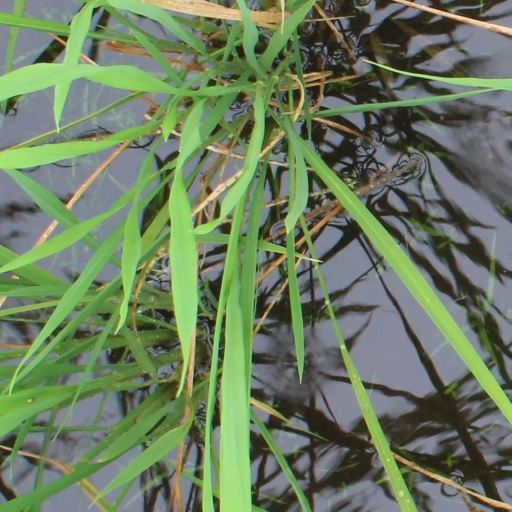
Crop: rice